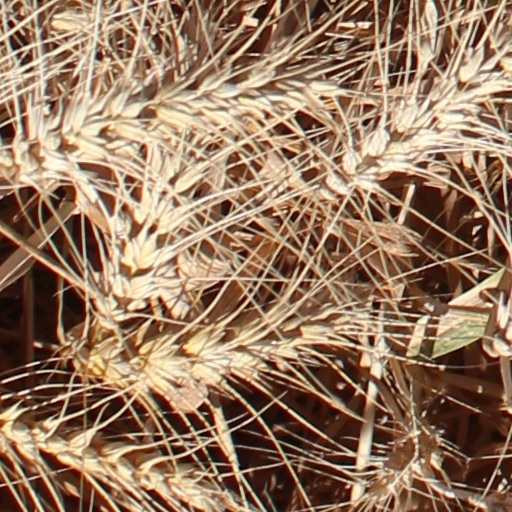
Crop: wheat